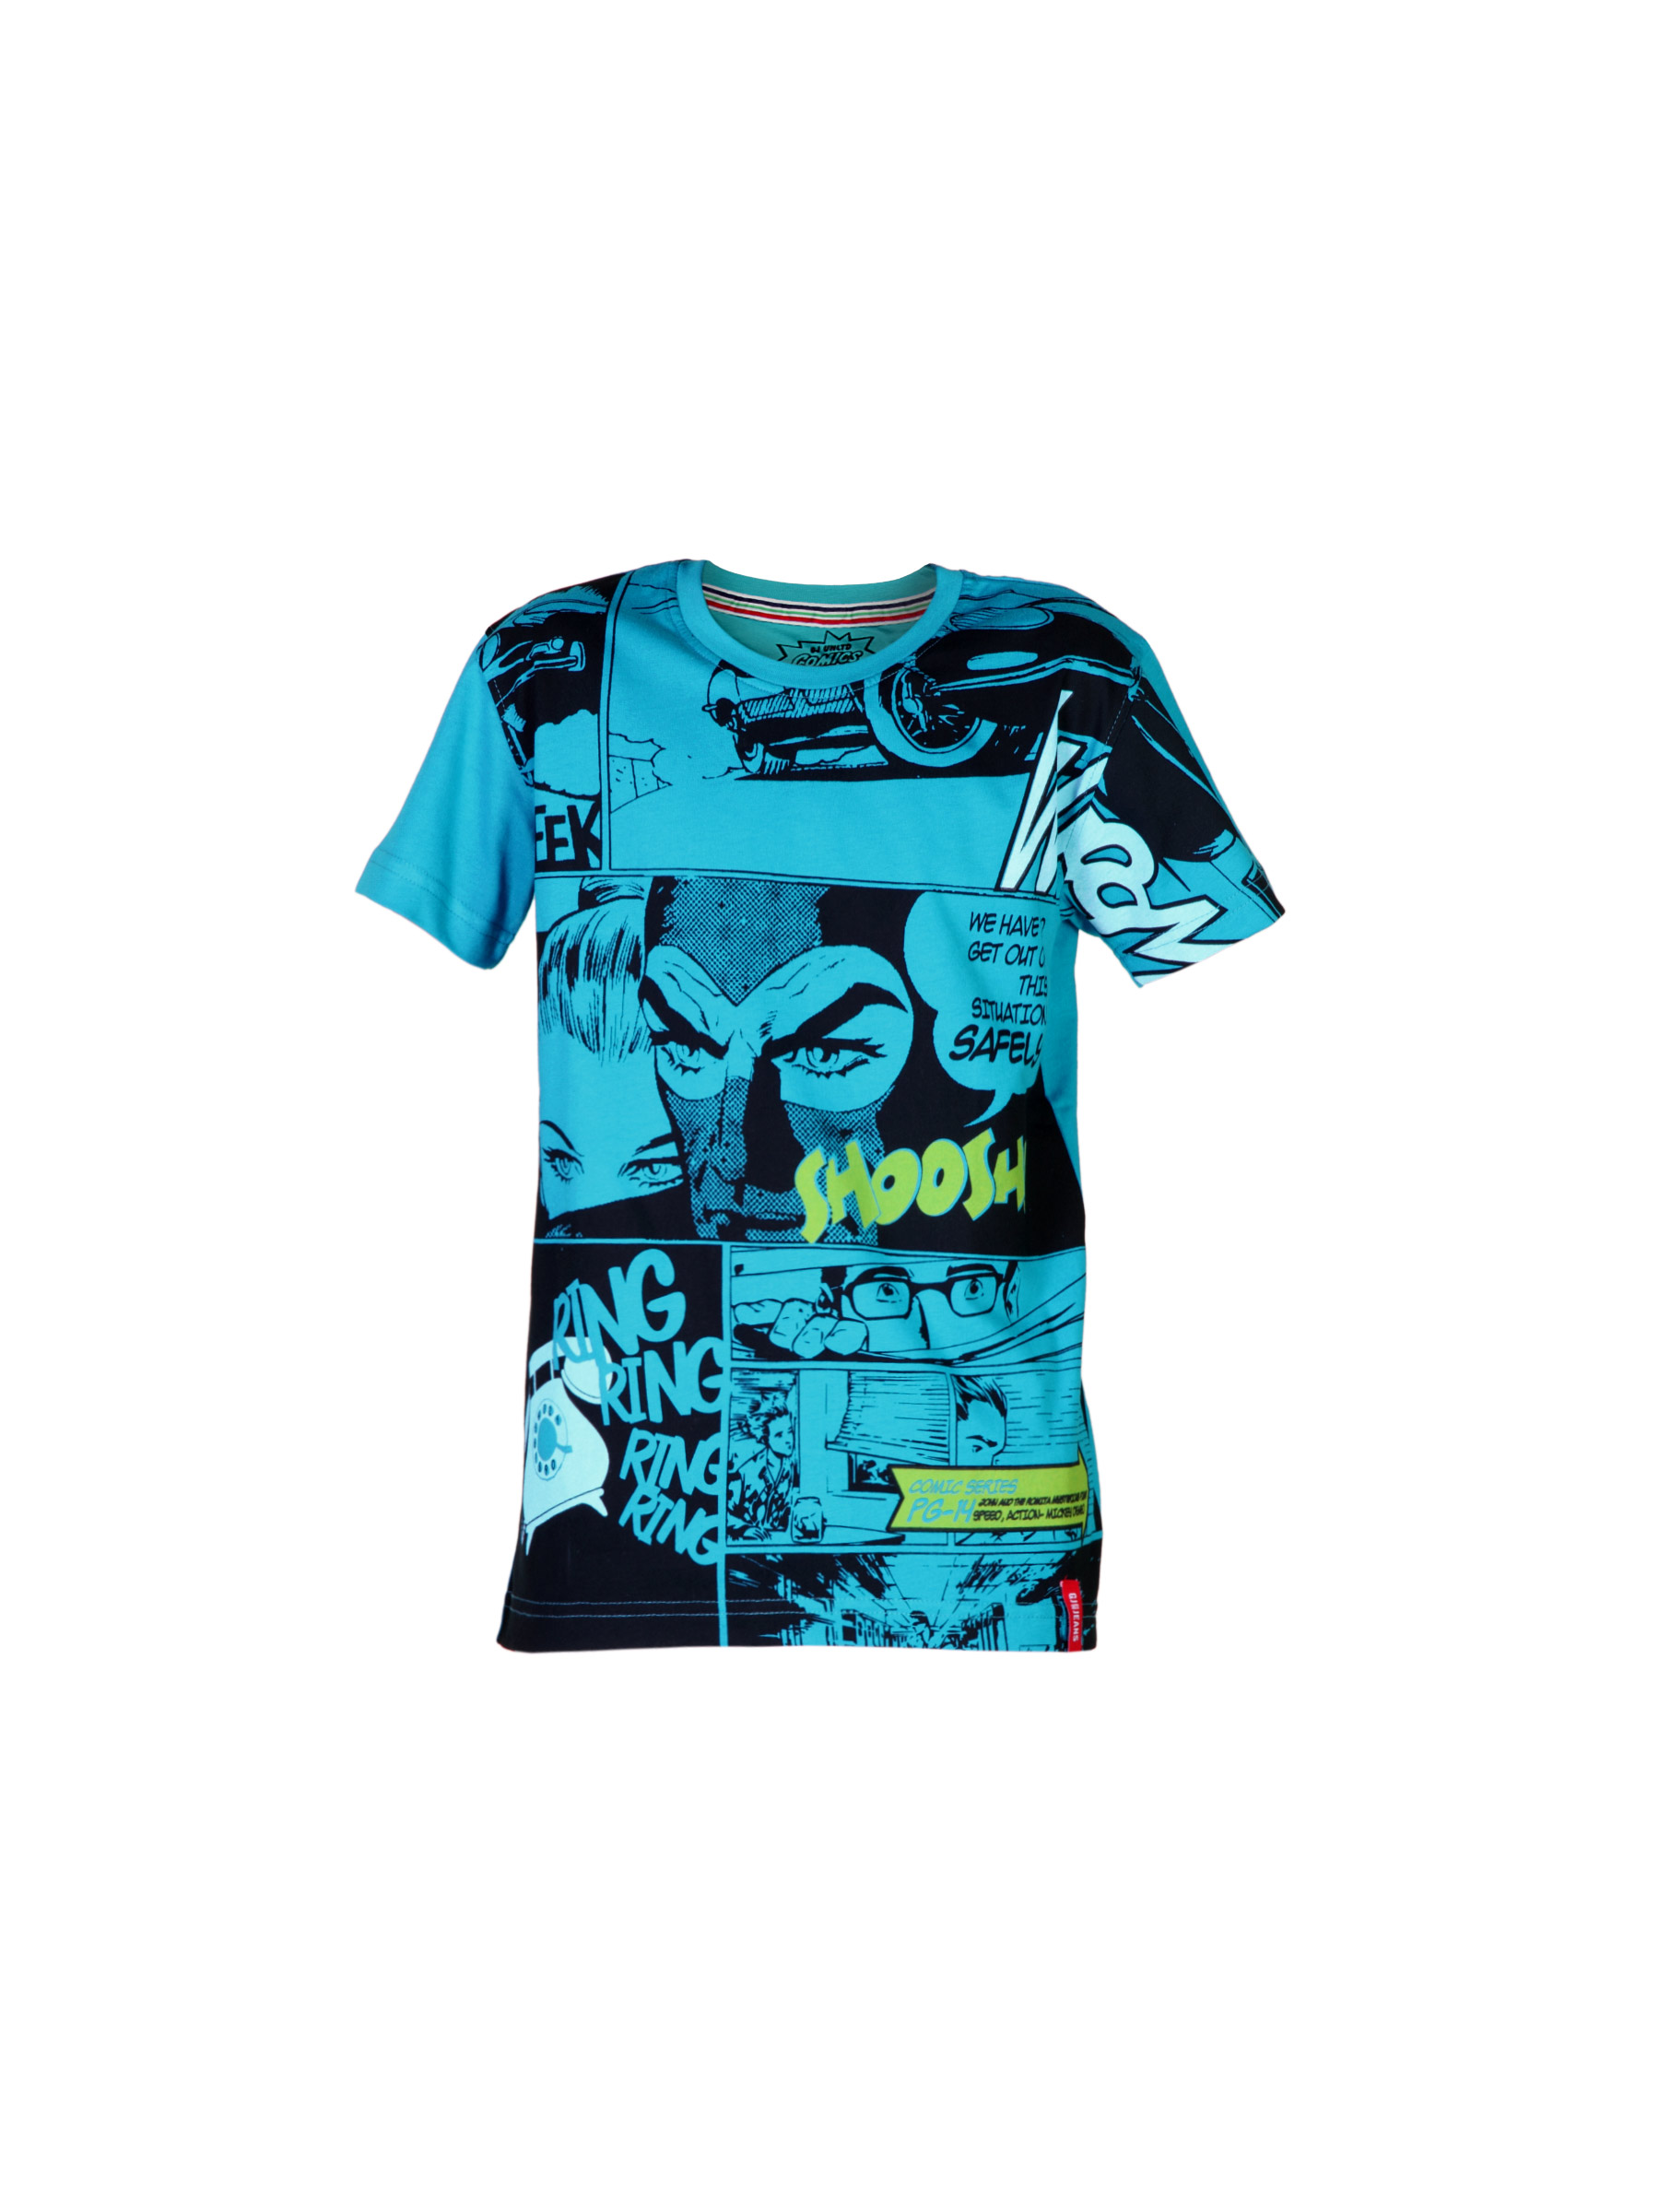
Gini and Jony Boys Comics Blue T-shirt
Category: Apparel / Topwear / Tshirts
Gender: Boys
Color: Blue
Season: Summer 2012
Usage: Casual